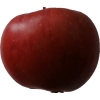
Label: Apple 17